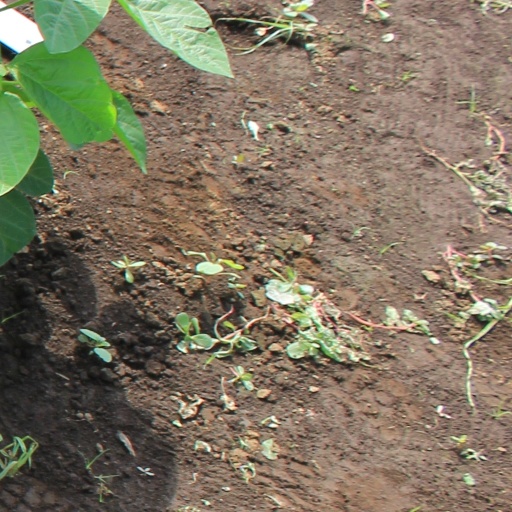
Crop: soybean